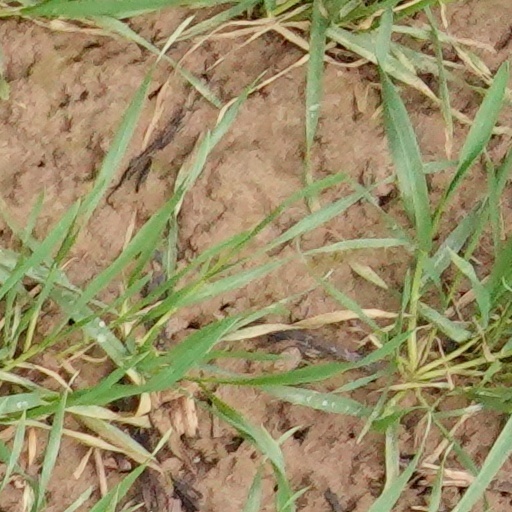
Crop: wheat